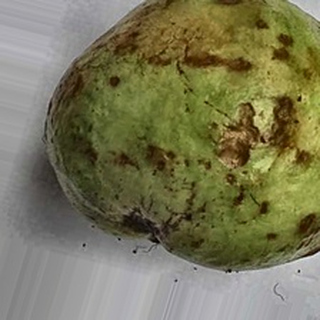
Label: guava_anthracnose